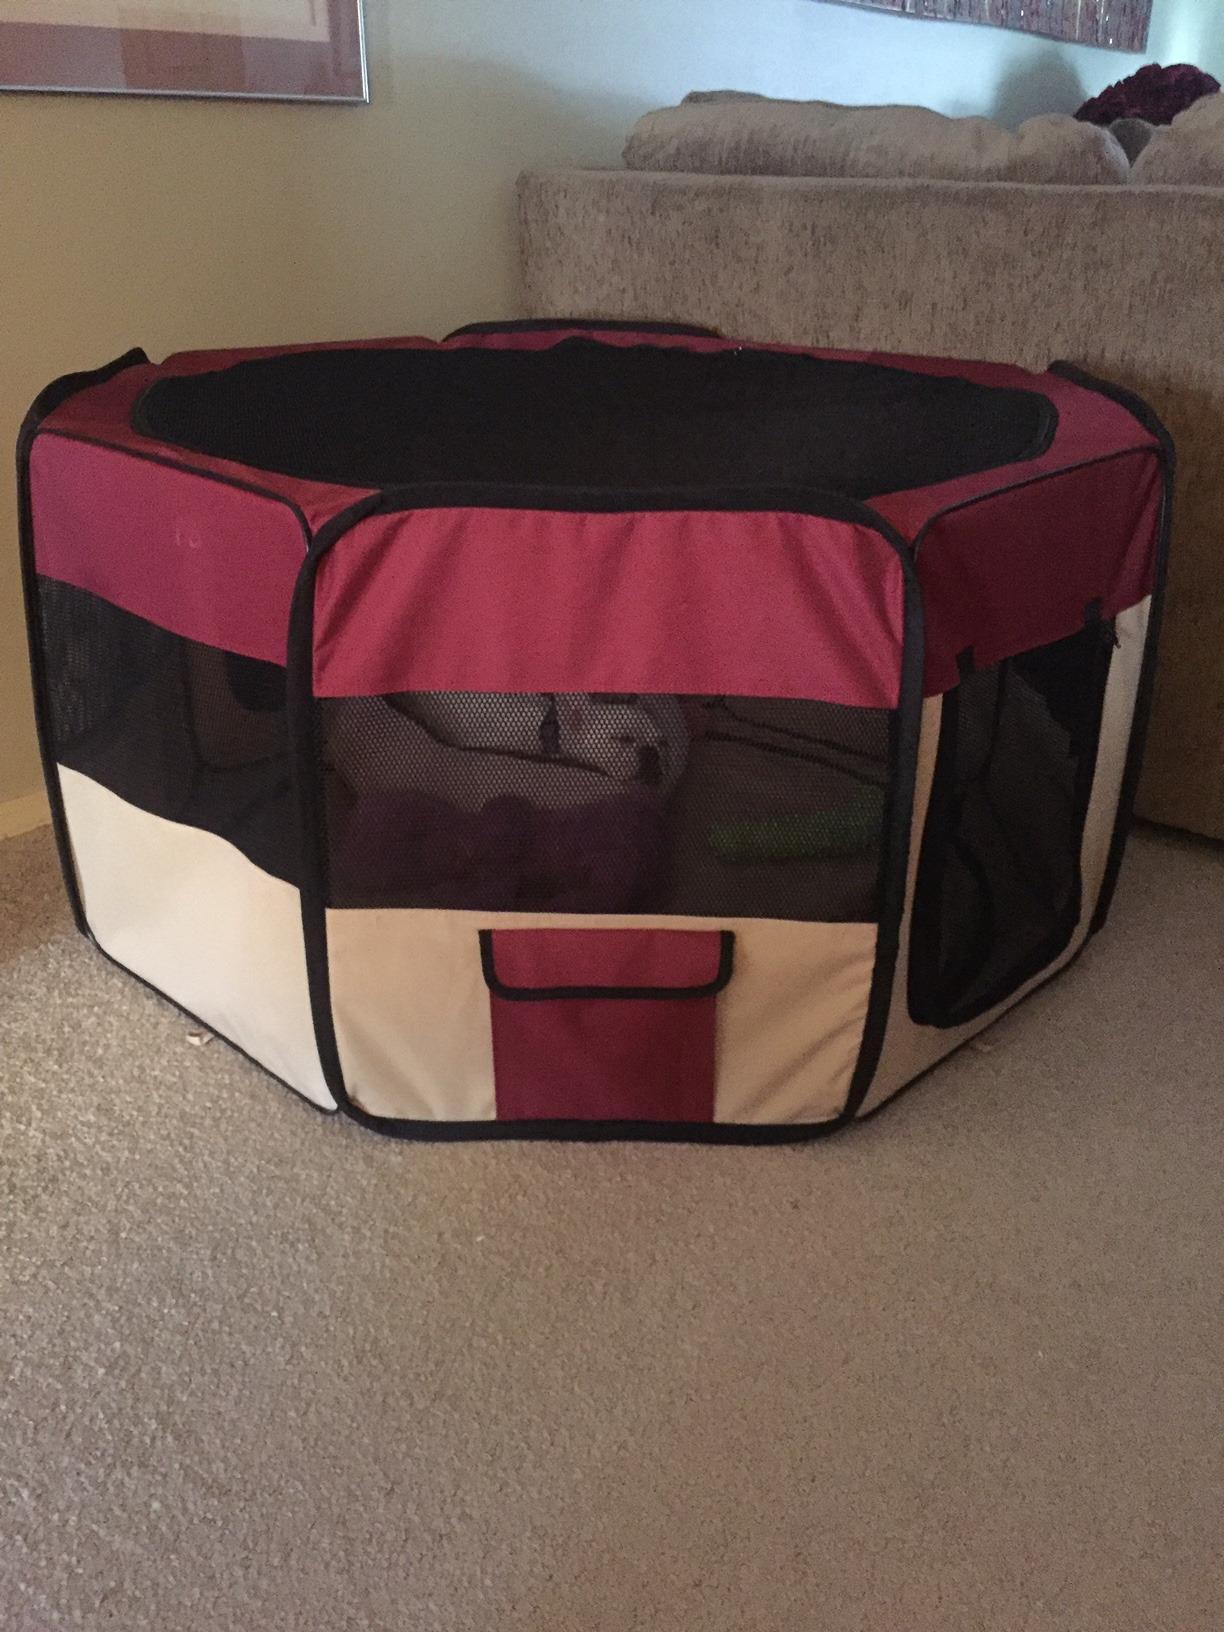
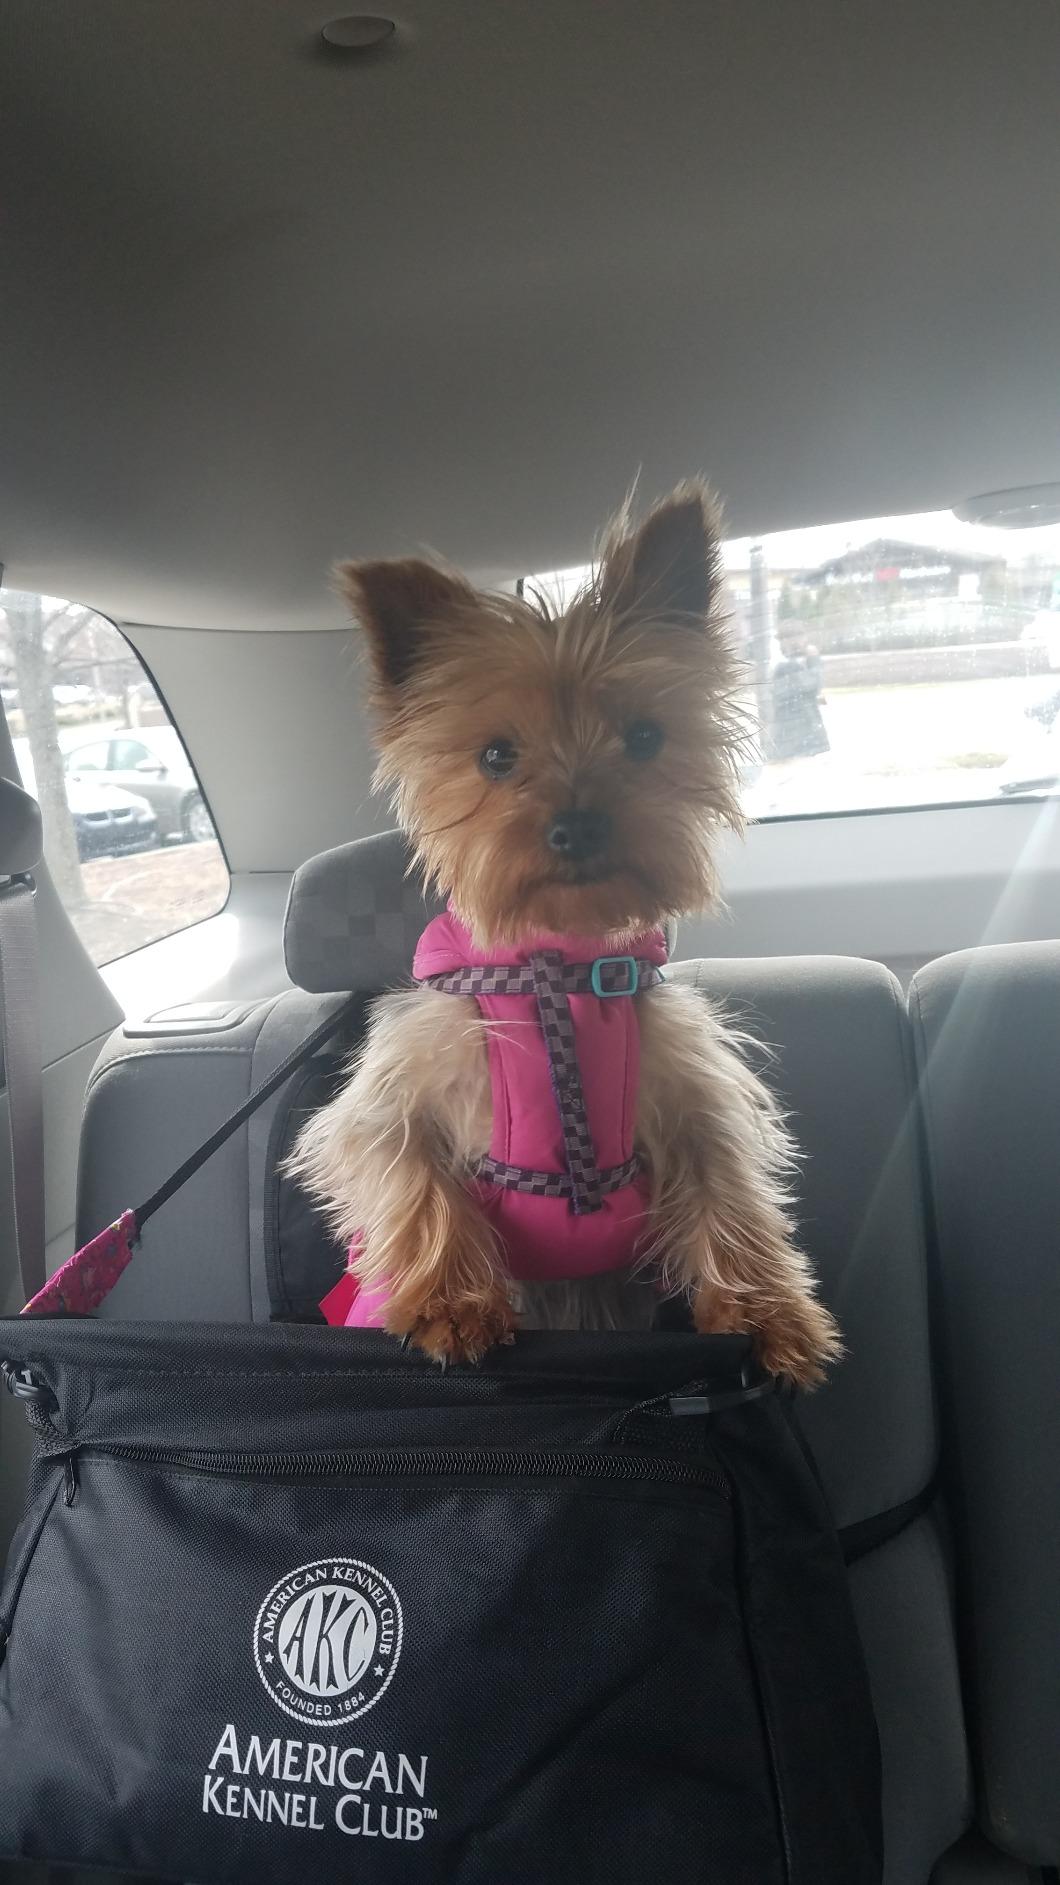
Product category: items_kennel
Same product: no